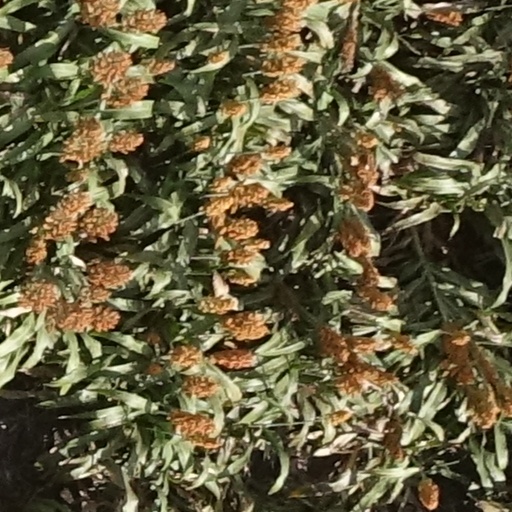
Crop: sorghum